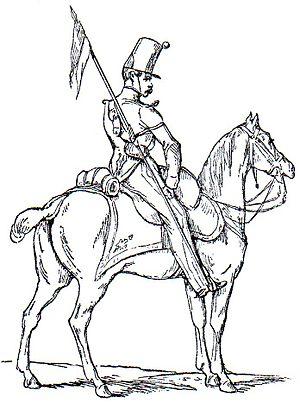
Les éclaireurs de la Garde impériale sont des régiments de cavalerie légère de la Garde impériale sous le Premier Empire, créés par décrets des 4 et 9 décembre 1813.
La cavalerie de la Garde impériale correspond à l'ensemble des unités militaires de cavalerie appartenant à la Garde impériale de Napoléon Iᵉʳ. Unité combattante d'élite, elle devient la réserve ultime de l'armée. Elle est utilisée, en dernier ressort, pour donner le coup de grâce ou débloquer une situation périlleuse.
La liste des unités de la Garde impériale présente l'ensemble des unités militaires appartenant à la Garde impériale de Napoléon Iᵉʳ. En 1804, la Garde est initialement composée de huit unités : les grenadiers à cheval, les chasseurs à cheval, les mamelouks et les gendarmes d'élite pour la cavalerie, le régiment des grenadiers à pied, celui des chasseurs à pied et le bataillon des marins pour l'infanterie, et une compagnie d'artilleurs à cheval pour le service des canons.